Siege of Damascus (634)

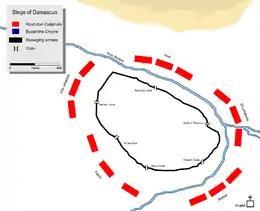
Muslim troop deployment (Red) during the siege of Damascus

Without the necessary siege equipment, armies of the early Muslim expansion would surround a city, denying it supplies until the city's defenders surrendered. Meanwhile any chance of breaking into the city would be availed, if possible, using stealth and espionage. Muslim armies would usually isolate the city from the rest of the region and deploy scouts along vital routes.